The Cleaner (2012 film)

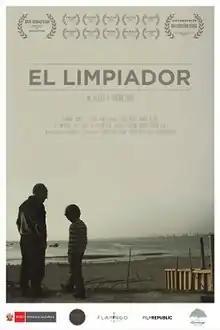
Promotional release poster

The Cleaner is a 2012 Peruvian dystopian drama film written and directed by Adrián Saba. The film was selected as the Peruvian entry for the Best Foreign Language Film at the 86th Academy Awards, but it was not nominated.